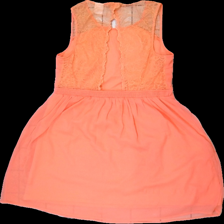
View: back
Type: Dress
Category: Ladies
Brand: Not in the list
Brand text on label: Vero Moda
Colors: Pink
Material: 100% poly
Cut: Regular
Size: L
Holes: Minor
Damage: Holes
Damage location: bottom left
Damage 2: Pulled threads in various places
Damage 2 location: middle center
Price range: <50
Recommended usage: Recycle
Description: Coral colored dress from Vero Moda, size L. Poor condition.